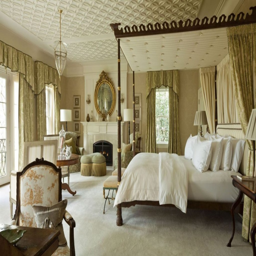
the childhood home of politician has been put up for sale by its current owners .